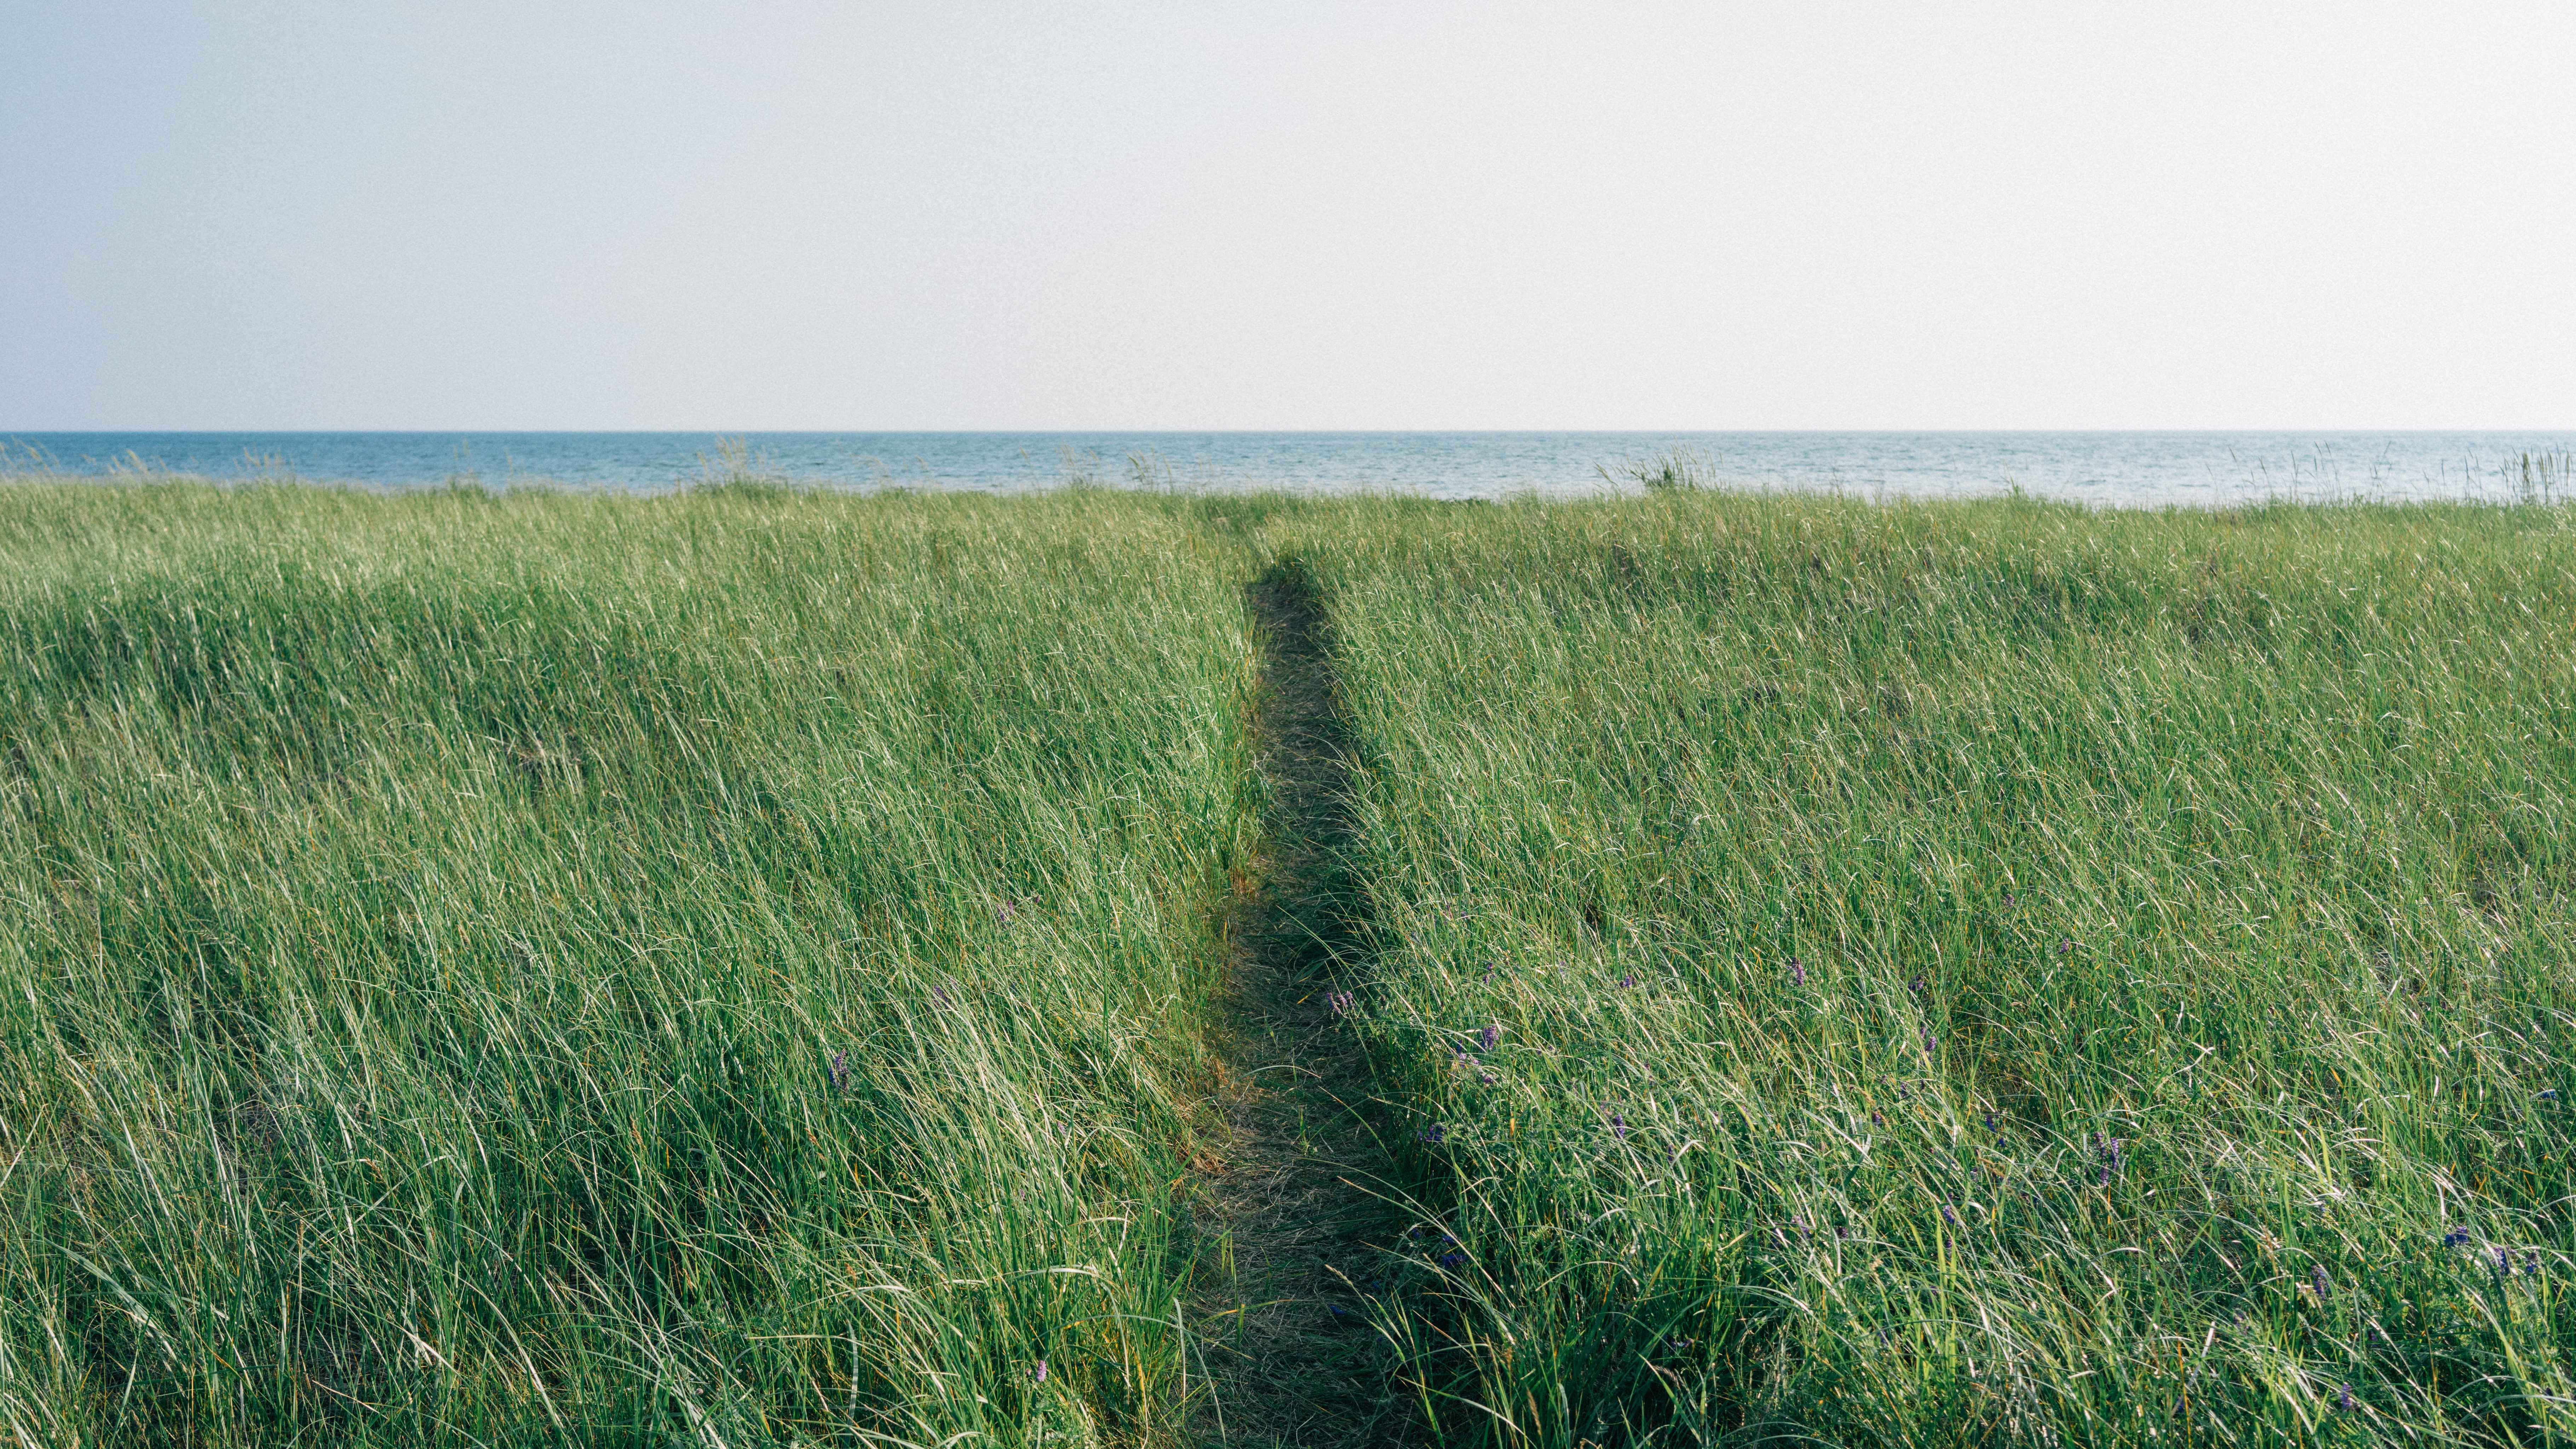
grass, horizon, marsh, plant, field, meadow, prairie, wind, crop, pasture, soil, agriculture, plain, grassland, wetland, habitat, ecosystem, steppe, salt marsh, flowering plant, natural environment, grass family, land plant, phragmites